Gustaf VI Adolf

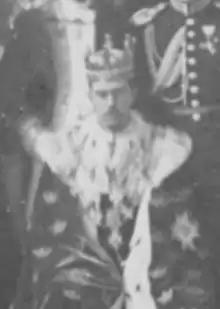
Gustaf Adolf wearing his ducal coronet in Stockholm Palace circa 1900

Gustaf Adolf was born on 11 November 1882, at Stockholm Palace. At birth he was created Duke of Scania. A patrilineal member of the House of Bernadotte, Gustaf Adolf was also descended from the House of Vasa through maternal lines. Through his mother, he was a descendant of Gustav IV Adolf of the House of Holstein-Gottorp. Gustaf Adolf was the eldest child of Crown Prince Gustaf, later Gustaf V, and Victoria of Baden. He was born during the reign of his paternal grandfather, Oscar II. Through his mother, Gustaf Adolf was a great-grandson of Kaiser Wilhelm I of Germany, who died when Gustaf Adolf was five years old. His maternal grandmother, Princess Louise of Prussia, was the Kaiser's only daughter.